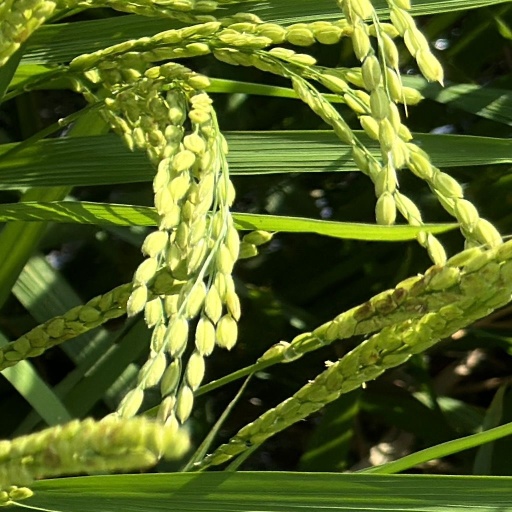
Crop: rice